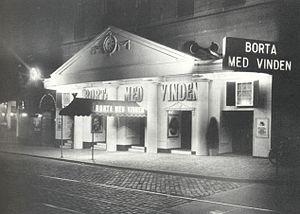
Le Palladium est une ancienne salle de cinéma de la ville de Stockholm, située au numéro 65 de la voie publique Kungsgatan, à l'emplacement de l'actuel Casino Cosmopol de Stockholm. Le cinéma a ouvert ses portes en 1918 et a définitivement fermé en 1987 avant de servir de salle de concert.